Island Line (brand)

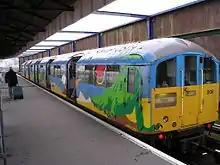
Island Line train in dinosaur livery

In March 2017, the DfT awarded the franchise to a FirstGroup / MTR consortium with South Western Railway, which includes the Island Line, commencing on 20 August 2017. It will run until at least August 2024 with an option for the DfT to extend for a further year. South Western Railway will be working with the local council and bodies with regards to replacing the rolling stock, upgrading the infrastructure and adding an additional passing loop to introduce a 30-minute service to improve connection times with the Ryde to Portsmouth ferry service and the hovercraft. These expected changes were received favourably by the Keep Island Line in Franchise (KILF) group, who have been campaigning for improvements to the line for several years.